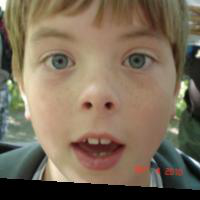
Age group: age 01-10